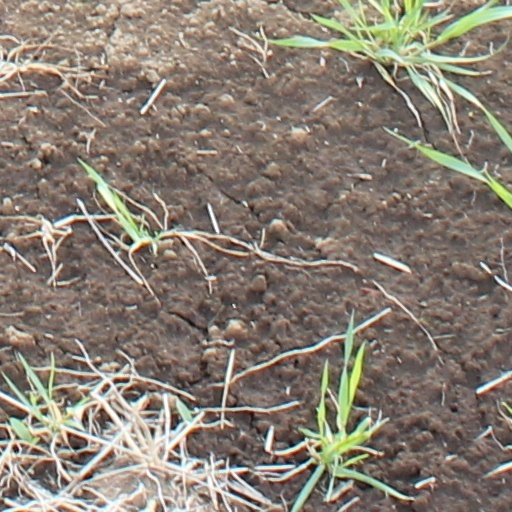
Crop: wheat